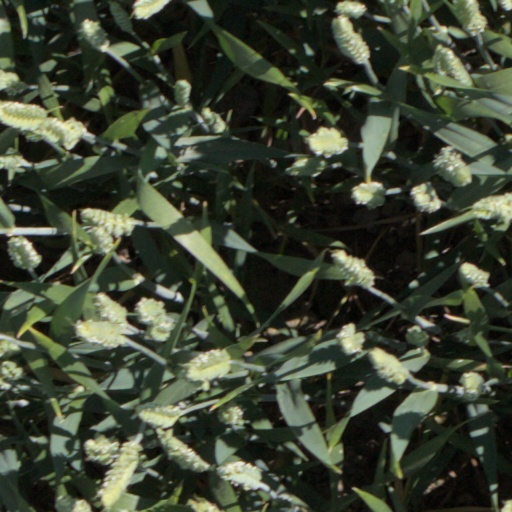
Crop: wheat